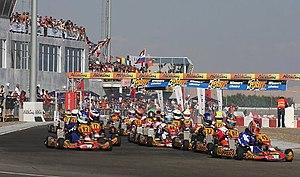
La course mécanique sur route est une forme de course de sport automobile qui se déroule sur une route. Les courses peuvent avoir lieu soit sur un circuit fermé, soit sur un circuit de rue utilisant des routes publiques temporairement fermées. À l'origine, ces courses se déroulaient presque entièrement sur la voie publique, mais des problèmes de sécurité pour le public conduisirent le transfert de la plupart de ces épreuves sur des circuits de compétition conçus spécialement.